Question: Please indicate a possible affordance area of baseball bat that can be used for swinging
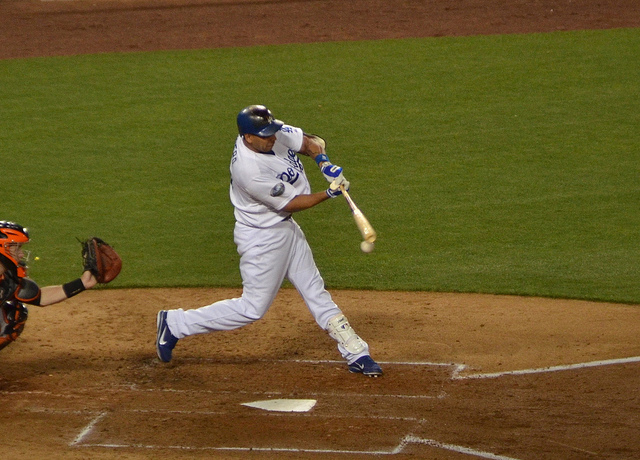
Answer: [306.5, 135.447, 350.056, 196.301]